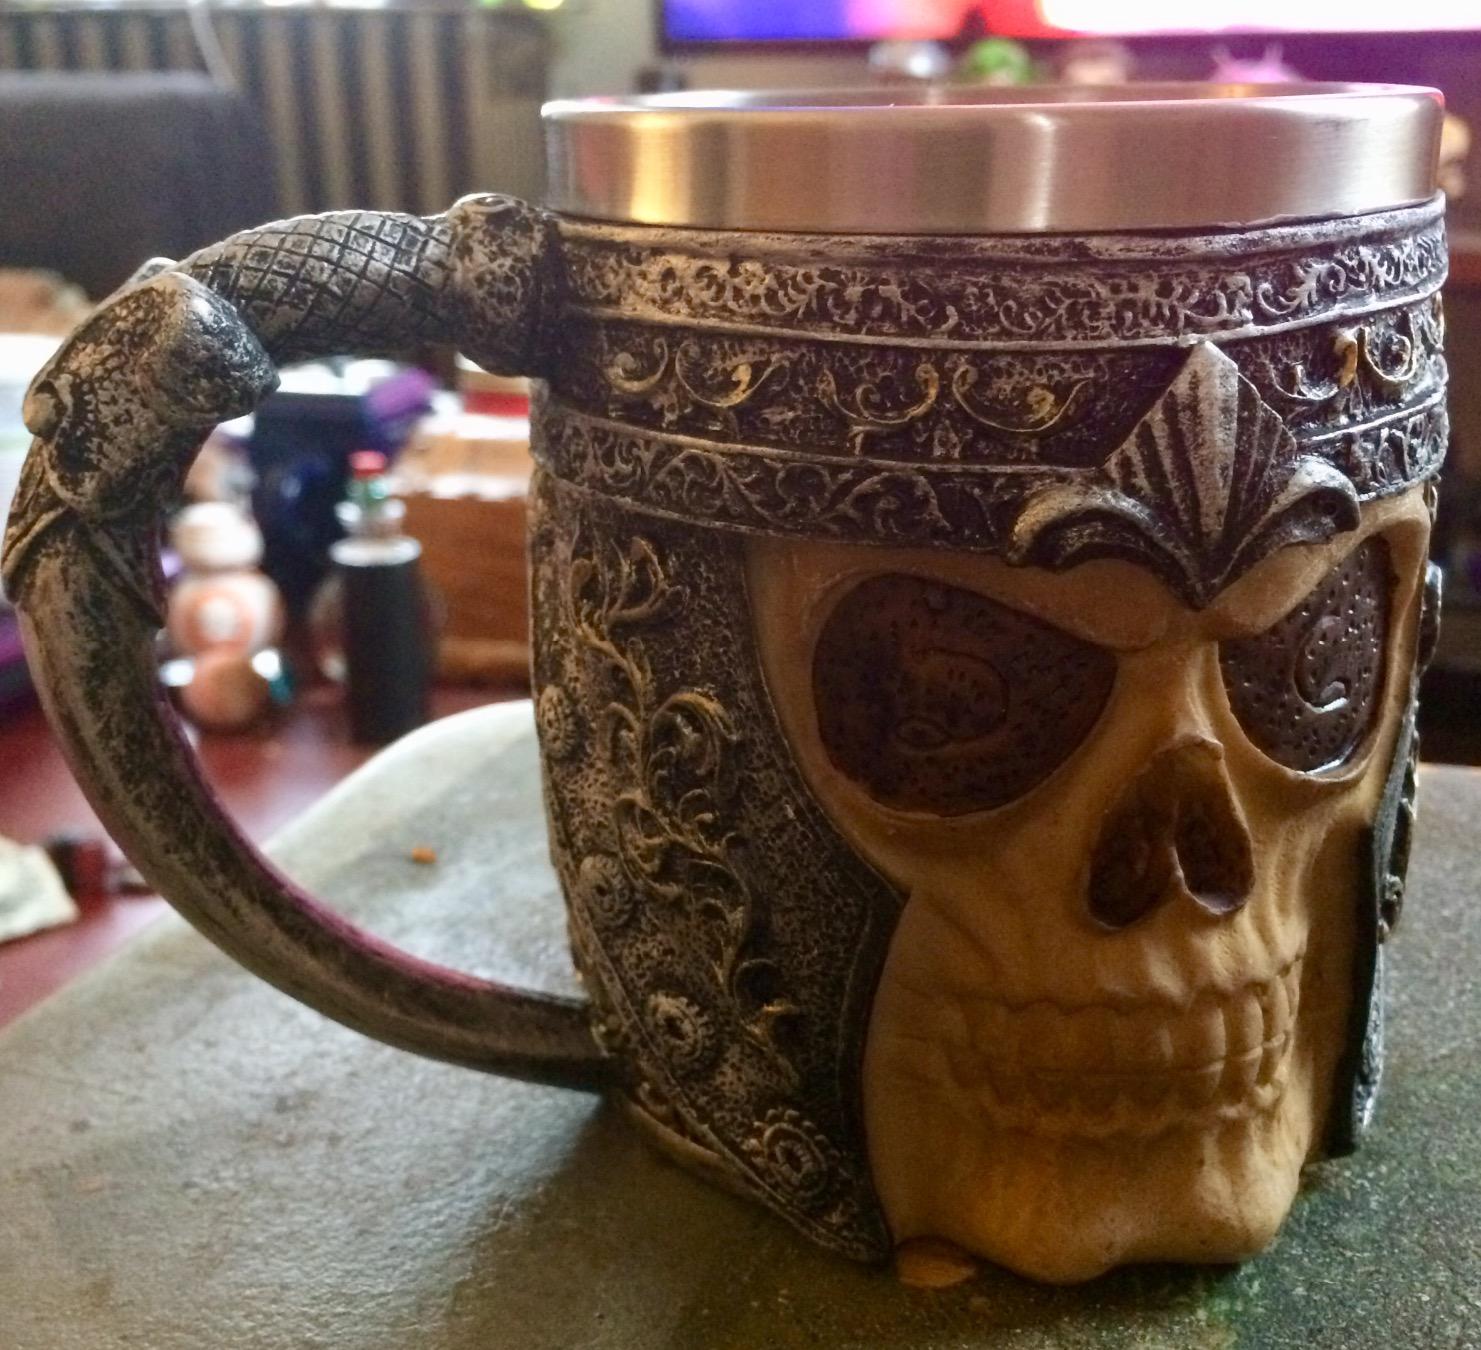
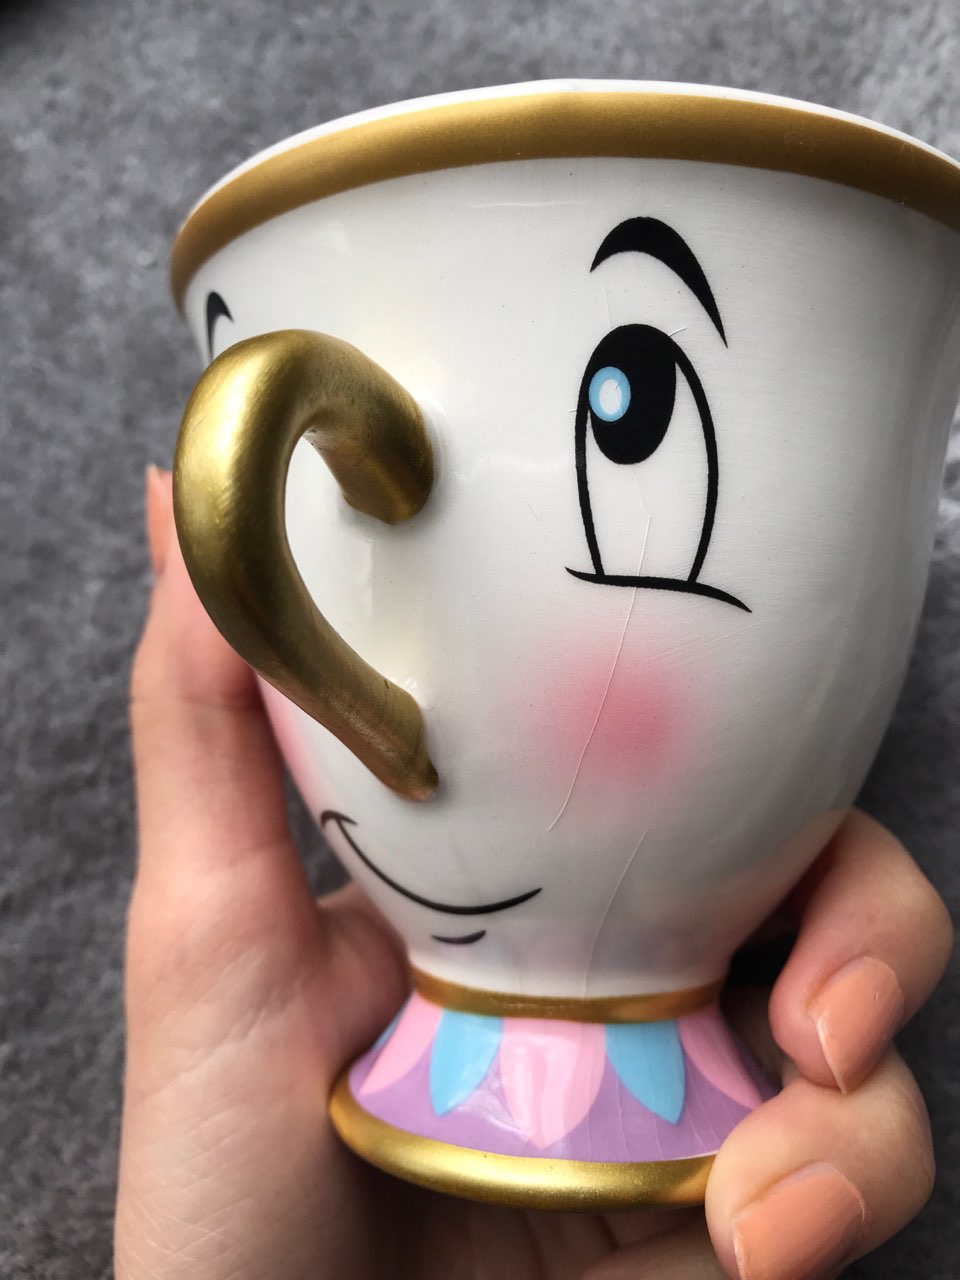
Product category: items_mug
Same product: no